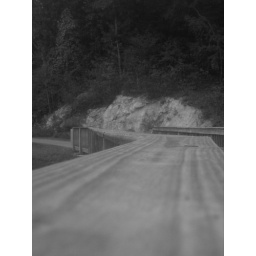
Black and white photo of the railing on a walking bridge. The rock wall in the background is a granite formation.